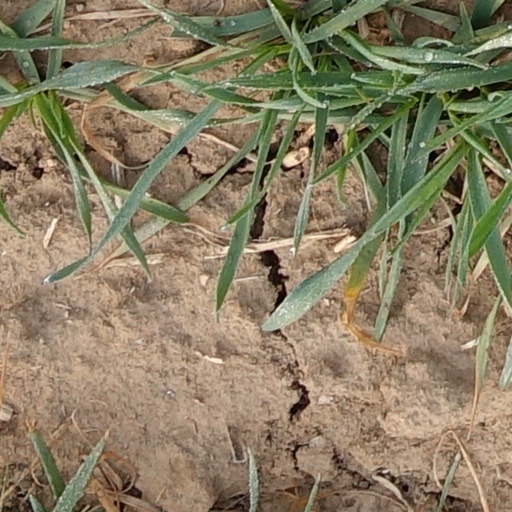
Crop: wheat